Telangana State Board of Intermediate Education

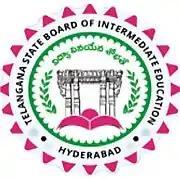
Telangana Board of Intermediate Education logo

The Telangana Board of Intermediate Education (TGBIE) is a Board of Intermediate education in Telangana, India